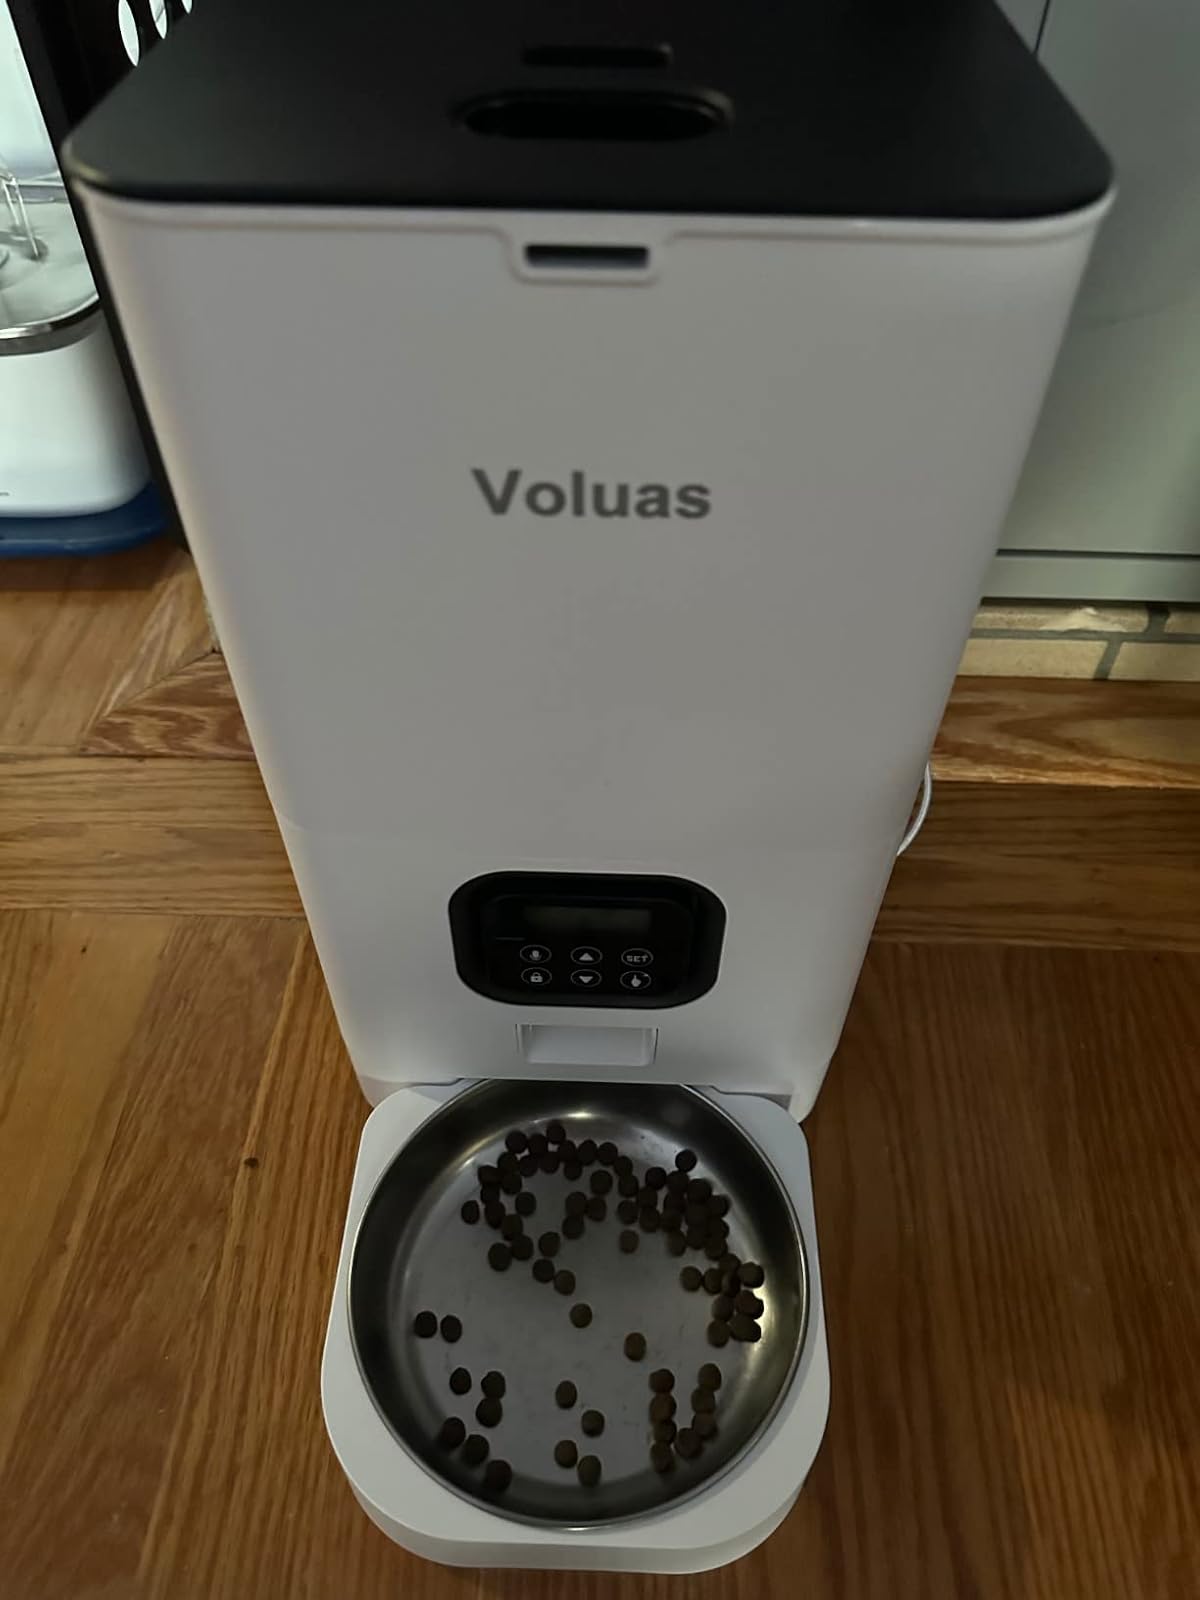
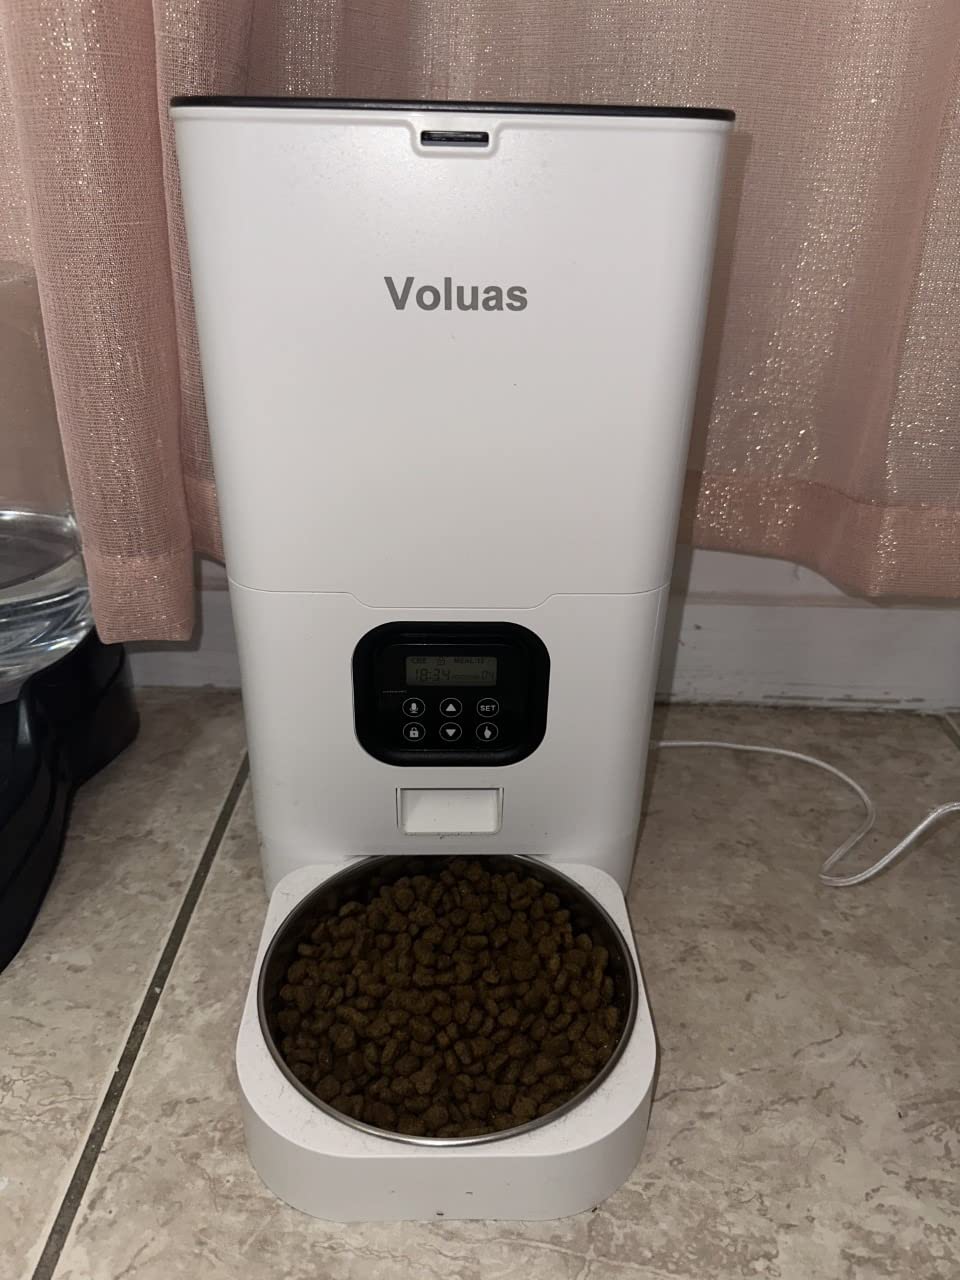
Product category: items_feeder
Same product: yes